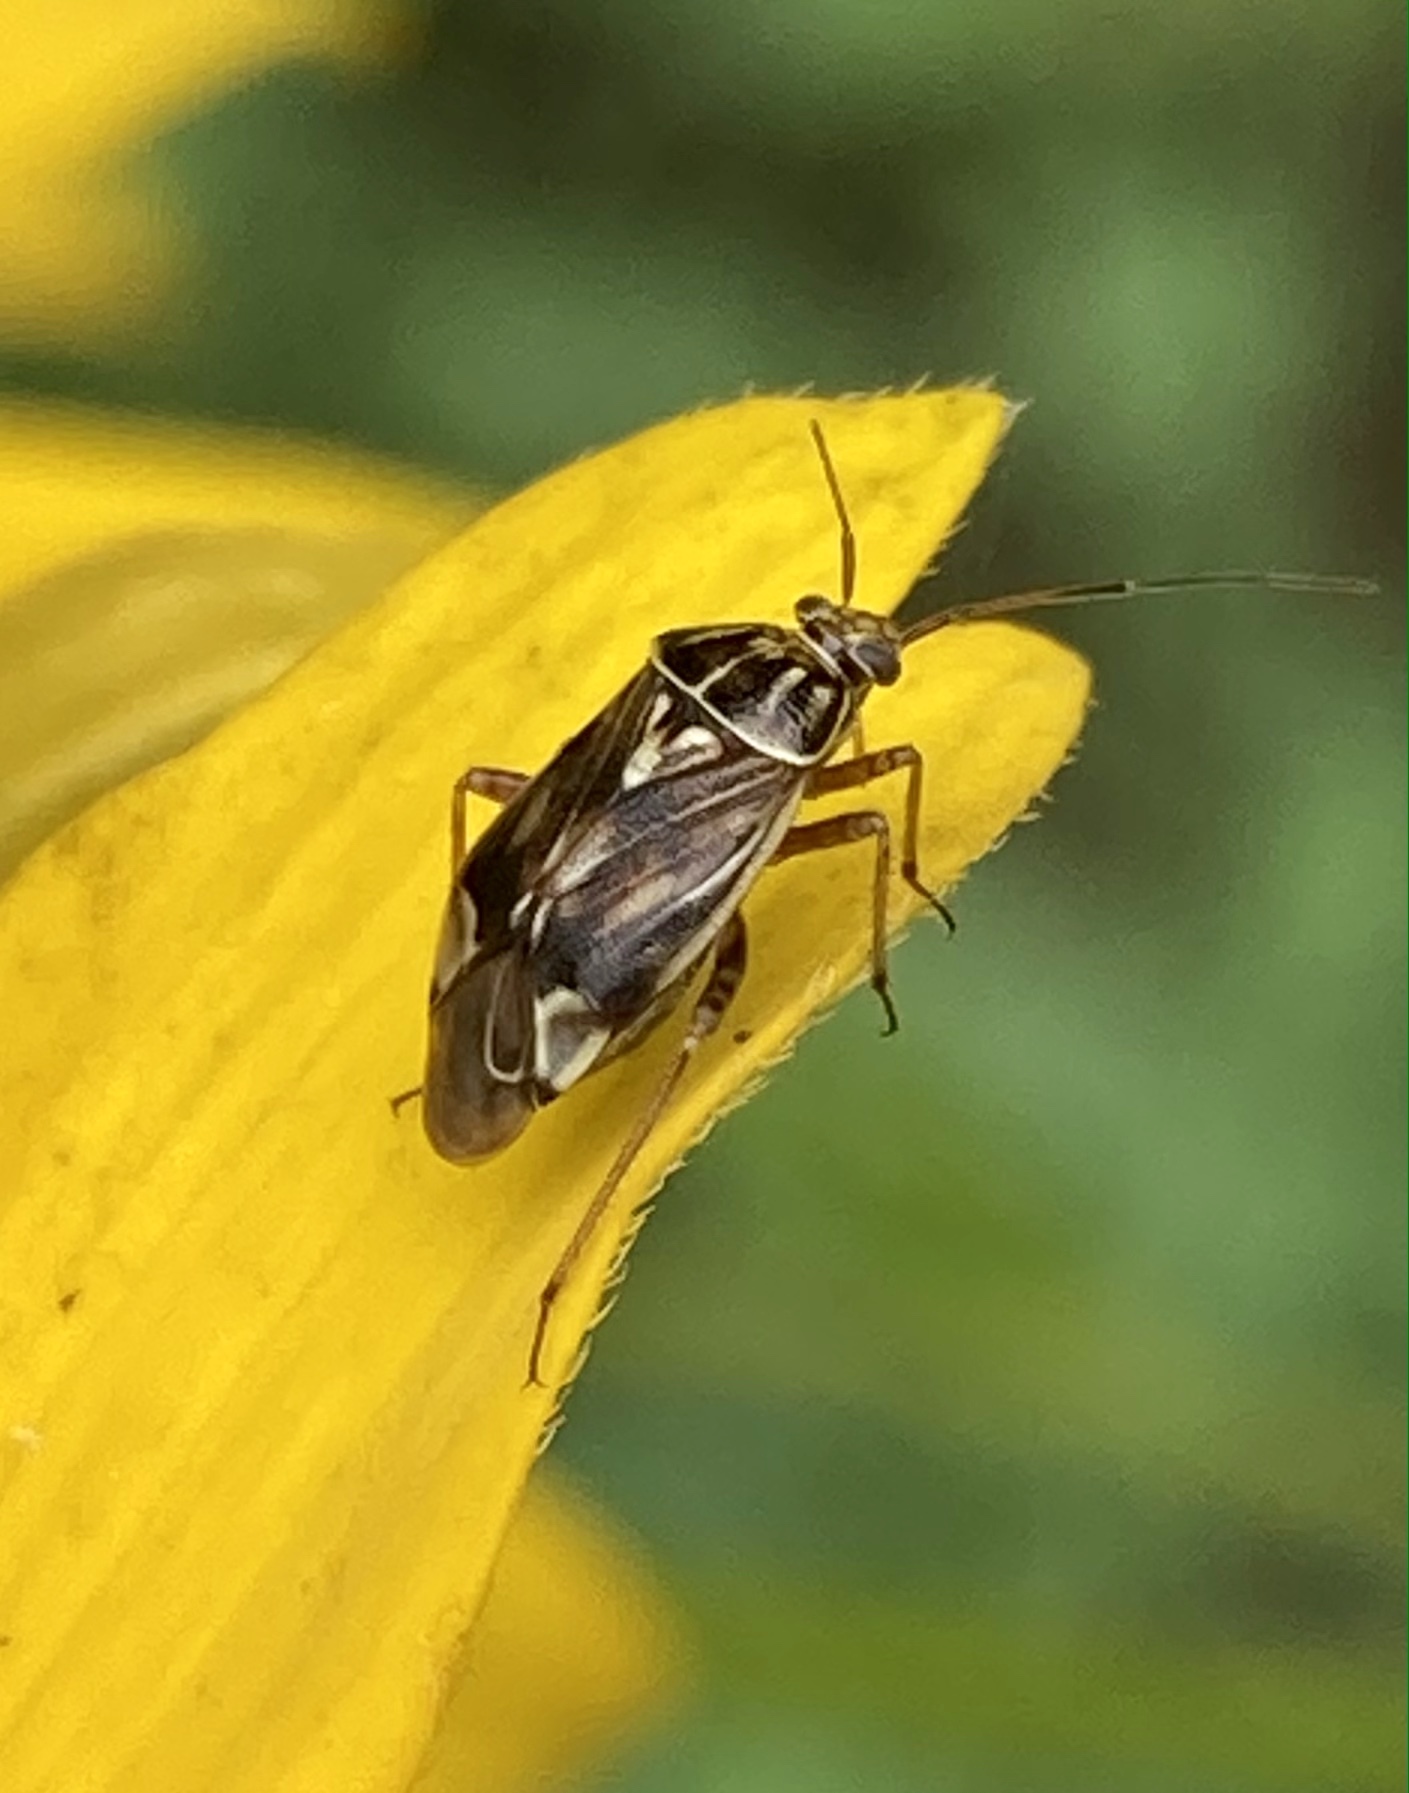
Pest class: lygus_bug